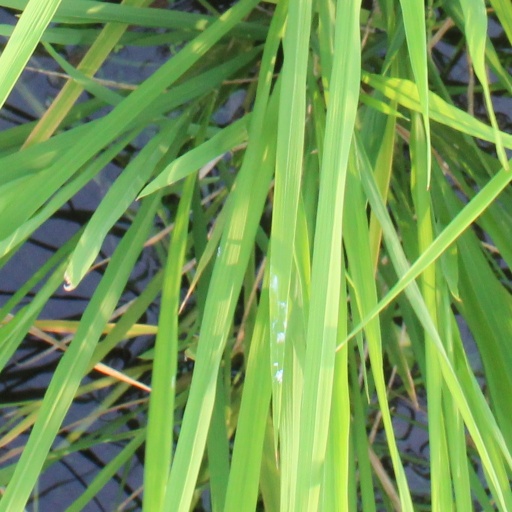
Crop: rice